Panchmukhi Hanuman Temple

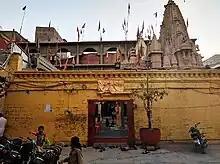
Side view of the temple.

The mandir is estimated to be built about 1500 years ago. It is believed that during exile, Rama visited the place where the temple stands. Centuries ago, an image of Hanuman was excavated and a mandir was built on the spot. Hindus believe that the image of Hanuman was divinely revealed, and that it was not man made.